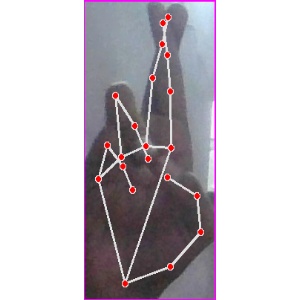
अक्षर: र